Hurmuzaki Psalter

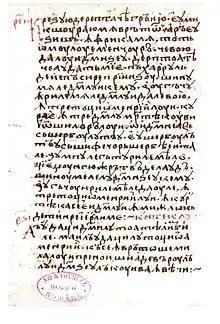
A page from the manuscript

Hurmuzaki Psalter (also spelled Hurmuzachi) is the oldest writing in Romanian. A translation of the Psalter of Branko Mladenović (also known as "Codex Bucurestinus"), it is dated based on the paper watermarks between 1491 and 1504, making it older than Neacșu's letter.